West Blocton, Alabama

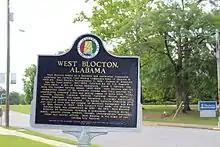
Since 1883, West Blocton has been an essential part of Alabama's history and industrial development. It is a celebrated city with natural beauty on the Cahaba River.

West Blocton is located in northern Bibb County at (33.1181748, -87.1249954), at the southern terminus of the Appalachian Mountains.